Yogendra

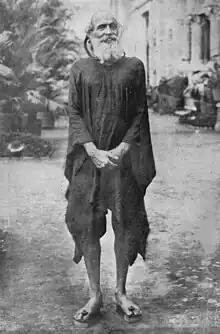
Yogendra's guru, Paramahamsa Madhavdasji, c. 1930

After a period of courtship through letters, Yogendra left his college and went to Madhavadasaji's Ashram in Malsar, near Vadodara in late 1916. He received special attention and it was clear that he was being educated and groomed to be Madhavadasaji's successor. Yogendra learned Yoga, much of the teaching being on the practical and pragmatic use of Yoga and its application in sickness and suffering. His training in the Ashram was centered around yogic 'natural health cures' administered to patients in the ashram's sick ward. Yogendra left the Ashram after more than two years.